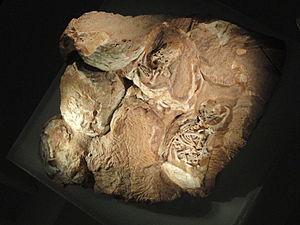
Massospondylus est un genre éteint de dinosaures saurischiens herbivores au long cou, du clade des Plateosauria et de celui des Massopoda, et de famille des Massospondylidae. Il a été découvert dans le sud de l'Afrique, où il a vécu au Jurassique inférieur, soit il y a environ entre 201,3 à 182,7 millions d'années.